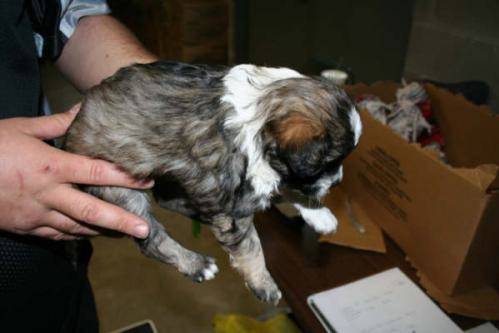
Label: dog